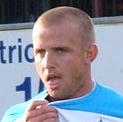
Age: 22